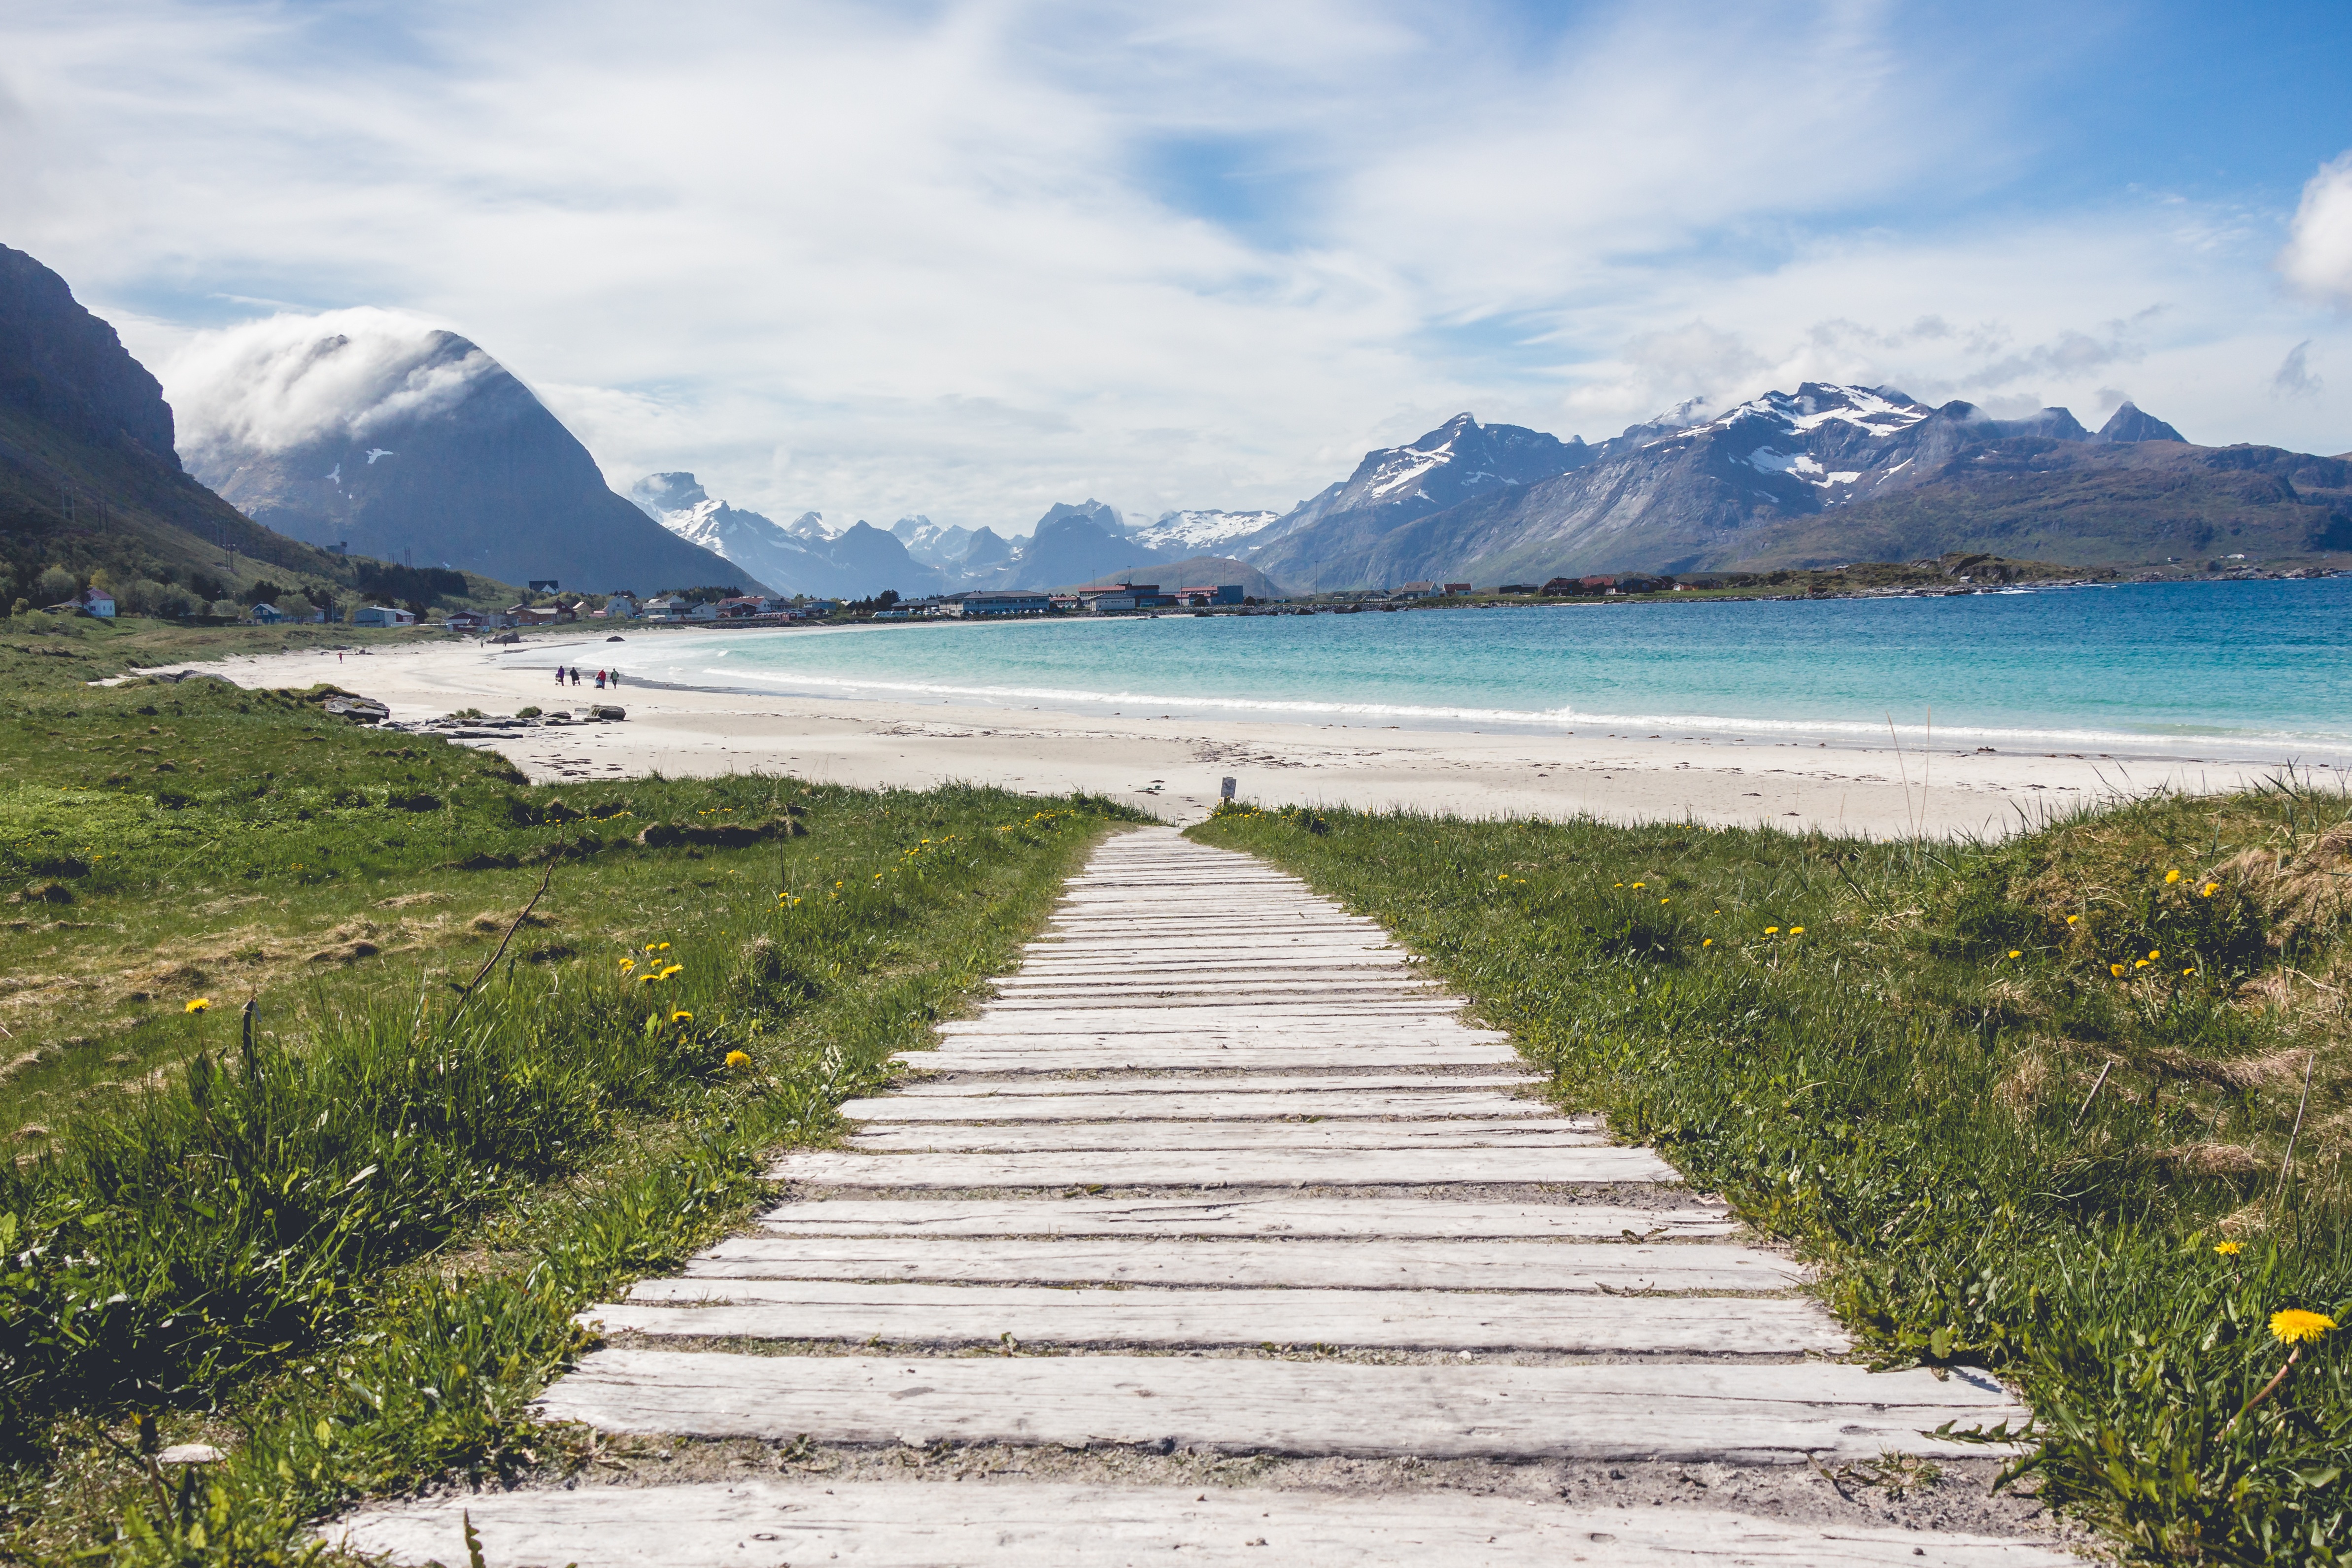
beach, landscape, sea, coast, grass, ocean, mountain, boardwalk, shore, lake, bay, fjord, reservoir, body of water, loch, landform, geographical feature, glacial landform